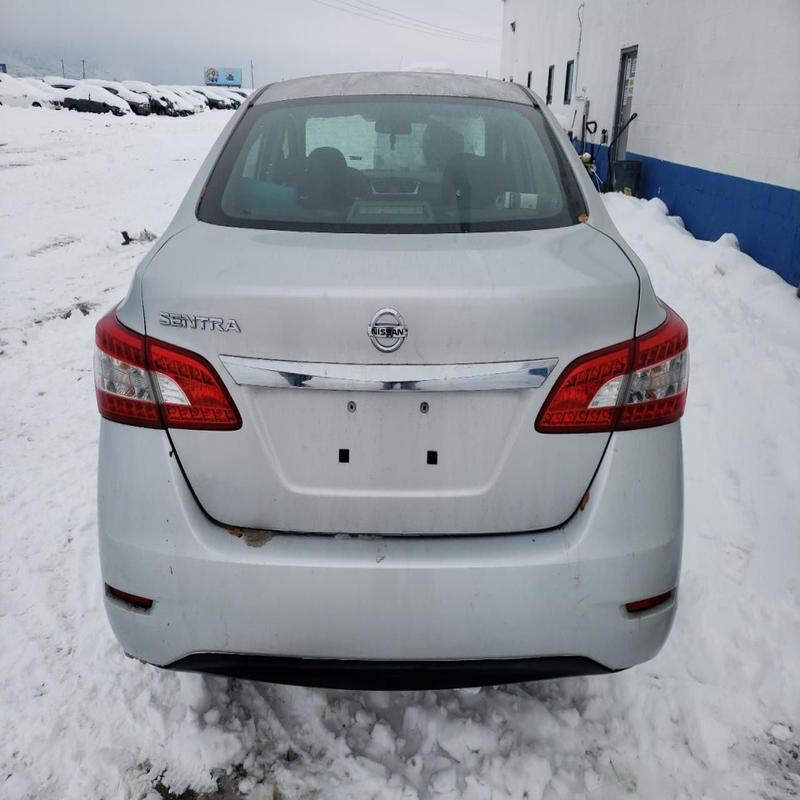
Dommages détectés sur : pare-choc arrière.
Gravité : mineur